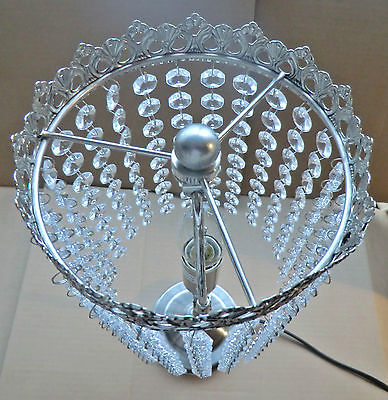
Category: lamp